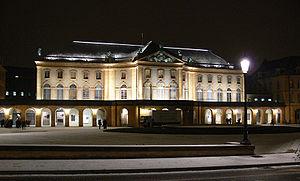
Metz [mɛs] est une commune française située dans le département de la Moselle, en Lorraine. Préfecture de département, elle fait partie, depuis le 1ᵉʳ janvier 2016, de la région administrative Grand Est, dont elle accueille les assemblées plénières. Metz et ses alentours, qui faisaient partie des Trois-Évêchés de 1552 à 1790, se trouvaient enclavés entre la Lorraine ducale et le duché de Bar jusqu'en 1766. Par ailleurs, la ville a été de 1974 à 2015 le chef-lieu de la région de Lorraine.
La Moselle est un département français de la région Grand Est ; il fait historiquement et culturellement partie de la Lorraine ; l'Insee et La Poste lui attribuent le code 57.
L’hôtel des Spectacles, futur théâtre, puis opéra-théâtre de Metz, aujourd’hui opéra-théâtre de Metz Métropole, Metzer Operatheater est l’un des premiers théâtres construits en France et le plus ancien théâtre encore en activité. Avant sa construction place de la Comédie, la salle de jeu de paume « Chatin », à côté de l’hôtel Gargan en Nexirue, servait de salle de théâtre.